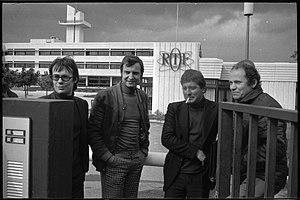
Aérospatiale. 24 Septembre 1974. Vue de quatre personnes devant le bâtiment de l'ORTF.
France 3 Midi-Pyrénées est une des vingt-quatre antennes métropolitaines de proximité de la société France Télévisions fondée après l'éclatement de l'Office de radiodiffusion télévision française en 1974 sous le gouvernement de Jacques Chirac, Valéry Giscard d'Estaing étant président de la République. Émettant depuis Toulouse, elle couvre huit départements de la région Occitanie : l’Ariège, l’Aveyron, la Haute-Garonne, le Gers, le Lot, les Hautes-Pyrénées, le Tarn et le Tarn-et-Garonne, et peut également être reçue par la TNT dans le sud de la Nouvelle-Aquitaine. Elle appartient à la direction régionale de France 3 Occitanie.